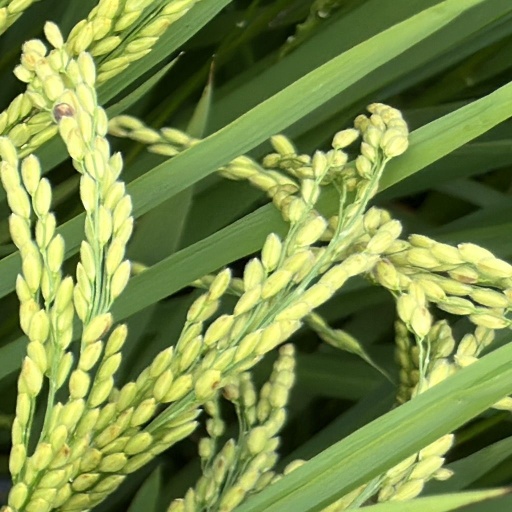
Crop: rice